Gibraltar

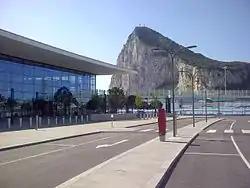
The new terminal at Gibraltar Airport

Within Gibraltar, the main form of transport is the car. Motorcycles are also very popular and there is a good modern bus service. Unlike in the UK and other British territories, traffic drives on the right and speed limits are in km/h, as the territory shares a land border with Spain. The E15 route connecting with Spain, France, England and Scotland is accessible from the Spanish side using the CA-34 autovía.